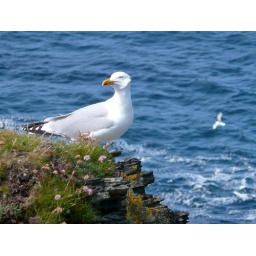
A bird of the sea cliffs in the summer with a grass lined nest that has 2-3 eggs. Taken 30/06/07